Moana Jackson

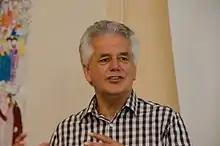

Moana Jackson (10 October 1945 – 31 March 2022) was a New Zealand lawyer specialising in constitutional law, the Treaty of Waitangi and international indigenous issues. He was an advocate and activist for Māori rights, arguing that the New Zealand criminal justice system was discriminatory and leading work on constitutional reforms. In 1987 he co-founded Ngā Kaiwhakamarama i Ngā Ture (the Māori Legal Service). He also supported the rights of indigenous people internationally – for example, through leading the working group that drafted the United Nations Declaration on the Rights of Indigenous Peoples and sitting as a judge on the International Tribunal of Indigenous Rights in the 1990s.